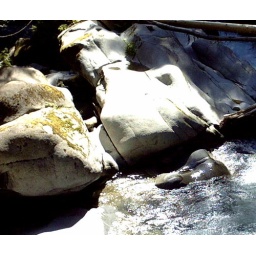
river rocks in sun